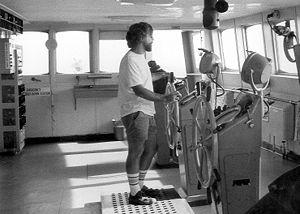
Dans la marine militaire le timonier est le marin qui participe à la conduite nautique d'un bâtiment de guerre, directement ou indirectement. Dans la marine marchande, le timonier gouverne le navire avec la barre et exécute les ordres de l'officier de quart ou du capitaine ;
La barre d'un navire est utilisée pour orienter un navire à moteur ou à voile dans la direction voulue.